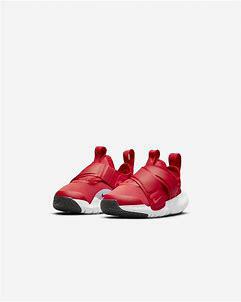
Brand: Nike
Model: Flex Advance